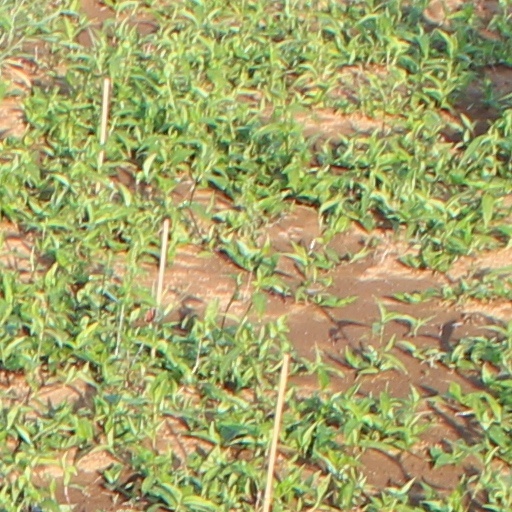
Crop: wheat